Śvetāmbara Terapanth

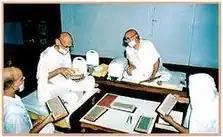
"Aagam Manthan" and Translation Research under Ganadhipati Gurudev Shree Tulsi, Acharya Shree Mahapragya, Yuvacharya Shree Mahashraman and Sadhvi-Pramukha Shree Kanakprabha Ji

To revive this extinct system of meditation, Acharya Shri Tulsi tasked Muni Nathmalji (Acharya Mahapragya ji) with conducting research and developing a scientific system of meditation. Through his studies of ancient scriptures, Muni Nathmalji (Ācārya Mahāprajña) developed a system termed "Prekṣā-Dhyāna" which is a combination of ancient wisdom and modern science based on Jain Canons. It included "meditative techniques of perception, Kayotsarg, Anupreksha, mantra, posture (āsana), breath control (prāṇāyāma), hand and body gestures (mudrā), various bodily locks (bandha), meditation (dhyāna) and reflection (bhāvanā)."